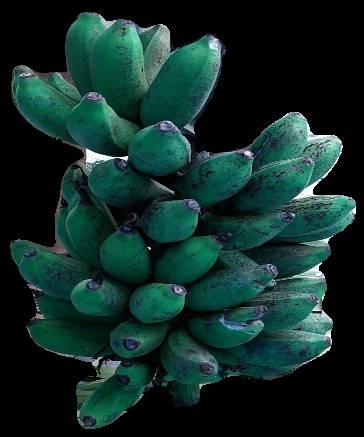
Variety: rasbale
Grade: grade3